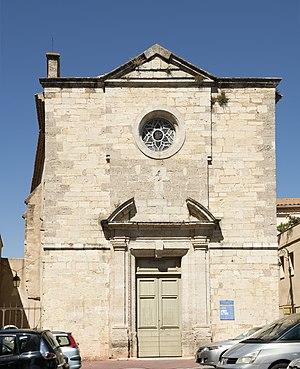
Cet article recense les monuments historiques français classés en 1956.
Narbonne est une commune française située dans le département de l'Aude, en région Occitanie. La commune est traversée par le canal de la Robine, classé au patrimoine mondial de l'humanité de l'UNESCO depuis 1996.
Ce tableau présente la liste de tous les monuments historiques classés ou inscrits dans la ville de Narbonne, Aude, en France.